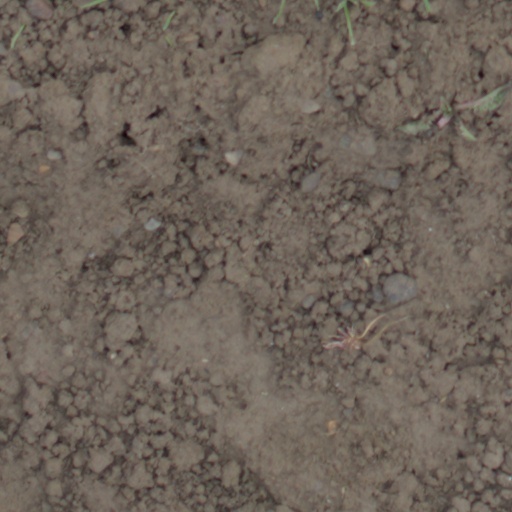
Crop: wheat